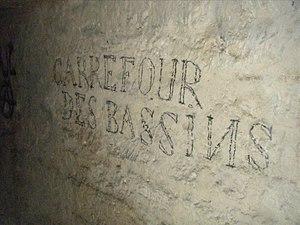
Commémoration de l’existence du réservoir d'eau sous la rue Freycinet.
Les carrières du 16ᵉ arrondissement de Paris constituent un ensemble de petits réseaux de galeries souterraines.